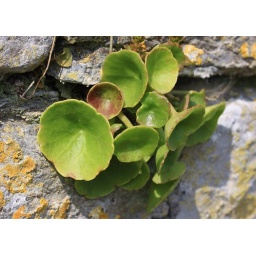
Succulent plant in wall